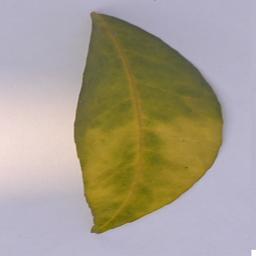
Plant part: leaf
Disease: greening